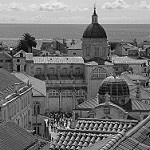
Label: B & W